Les Allen

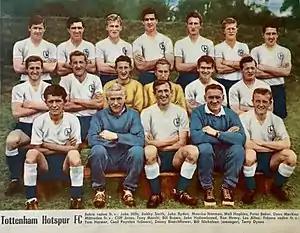
Tottenham Hotspur in 1960 with Danny Blanchflower (captain) and both goalkeepers, Bill Brown and John Hollowbread, in the team with Cecil Poynton as trainer and Bill Nicholson as manager. "Les Allen" sitting far right in the middle row.

Leslie William Allen (born 4 September 1937) is an English former football player and manager who played as an inside forward.